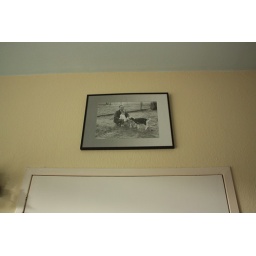
Me and my dad and the little goat above the kitchen door